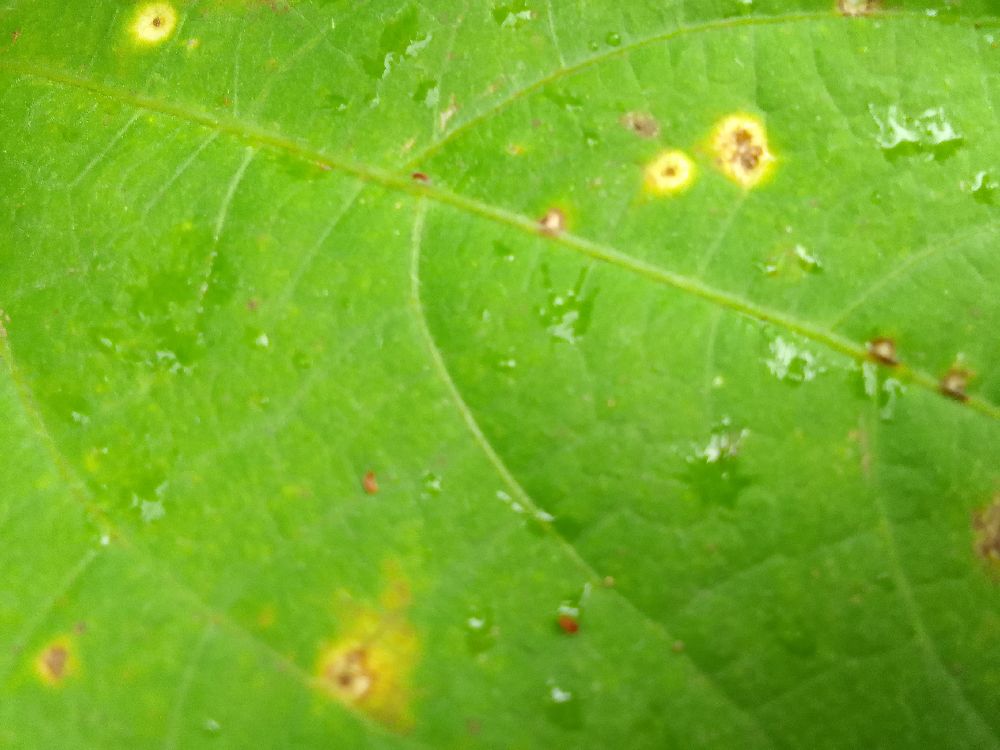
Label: rust